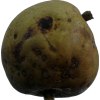
Label: pear